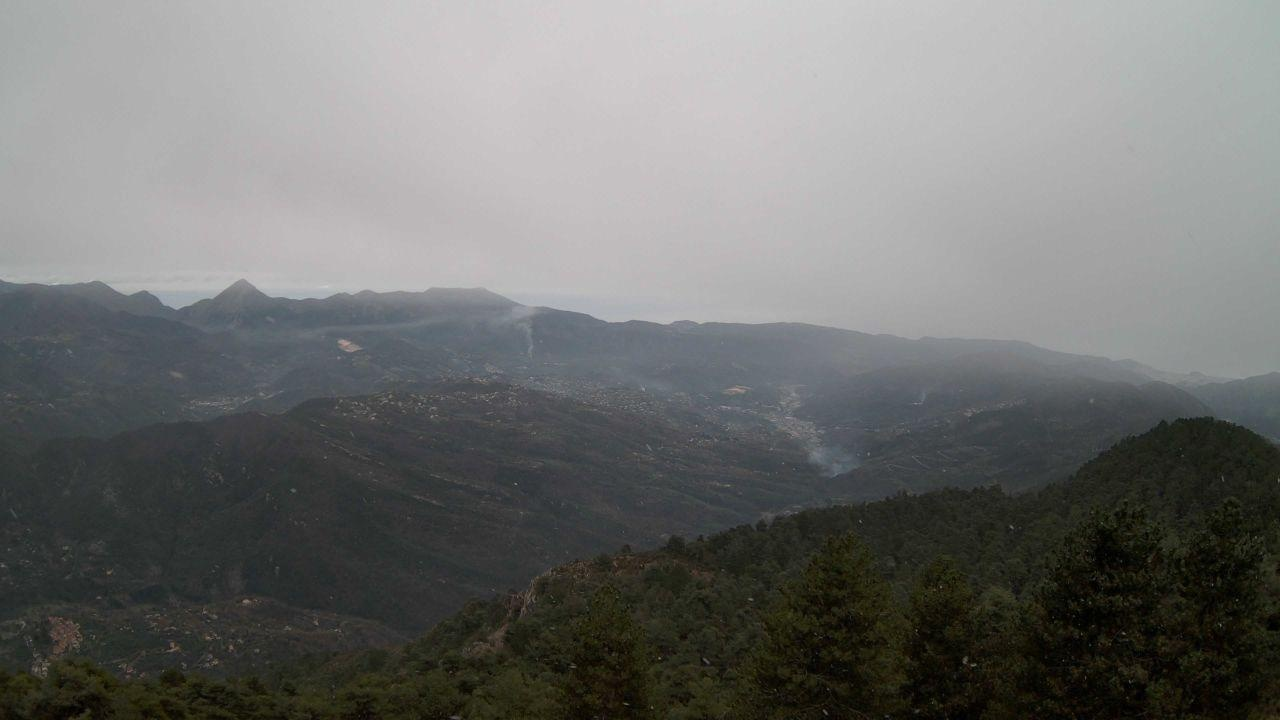
Fire: no
Smoke: yes